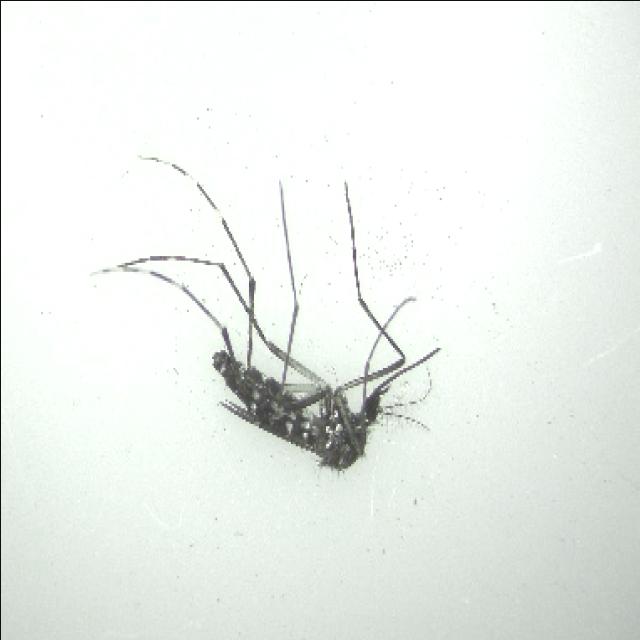
Species: aedes_albopictus